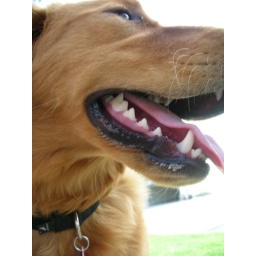
I met Harry when I was walking dogs in Beverly Hills.